Latin liturgical rites

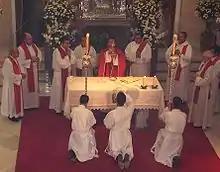
Priests at a Mass in the Roman Rite, the most widely used Latin liturgical rite

Latin liturgical rites, or Western liturgical rites, is a large family of liturgical rites and uses of public worship employed by the Latin Church, the largest particular church "sui iuris" of the Catholic Church, that originated in Europe where the Latin language once dominated and further by Western Rite Orthodoxy and Independent and Old Catholicism. Its language is now known as Ecclesiastical Latin. The most used rite is the Roman Rite.